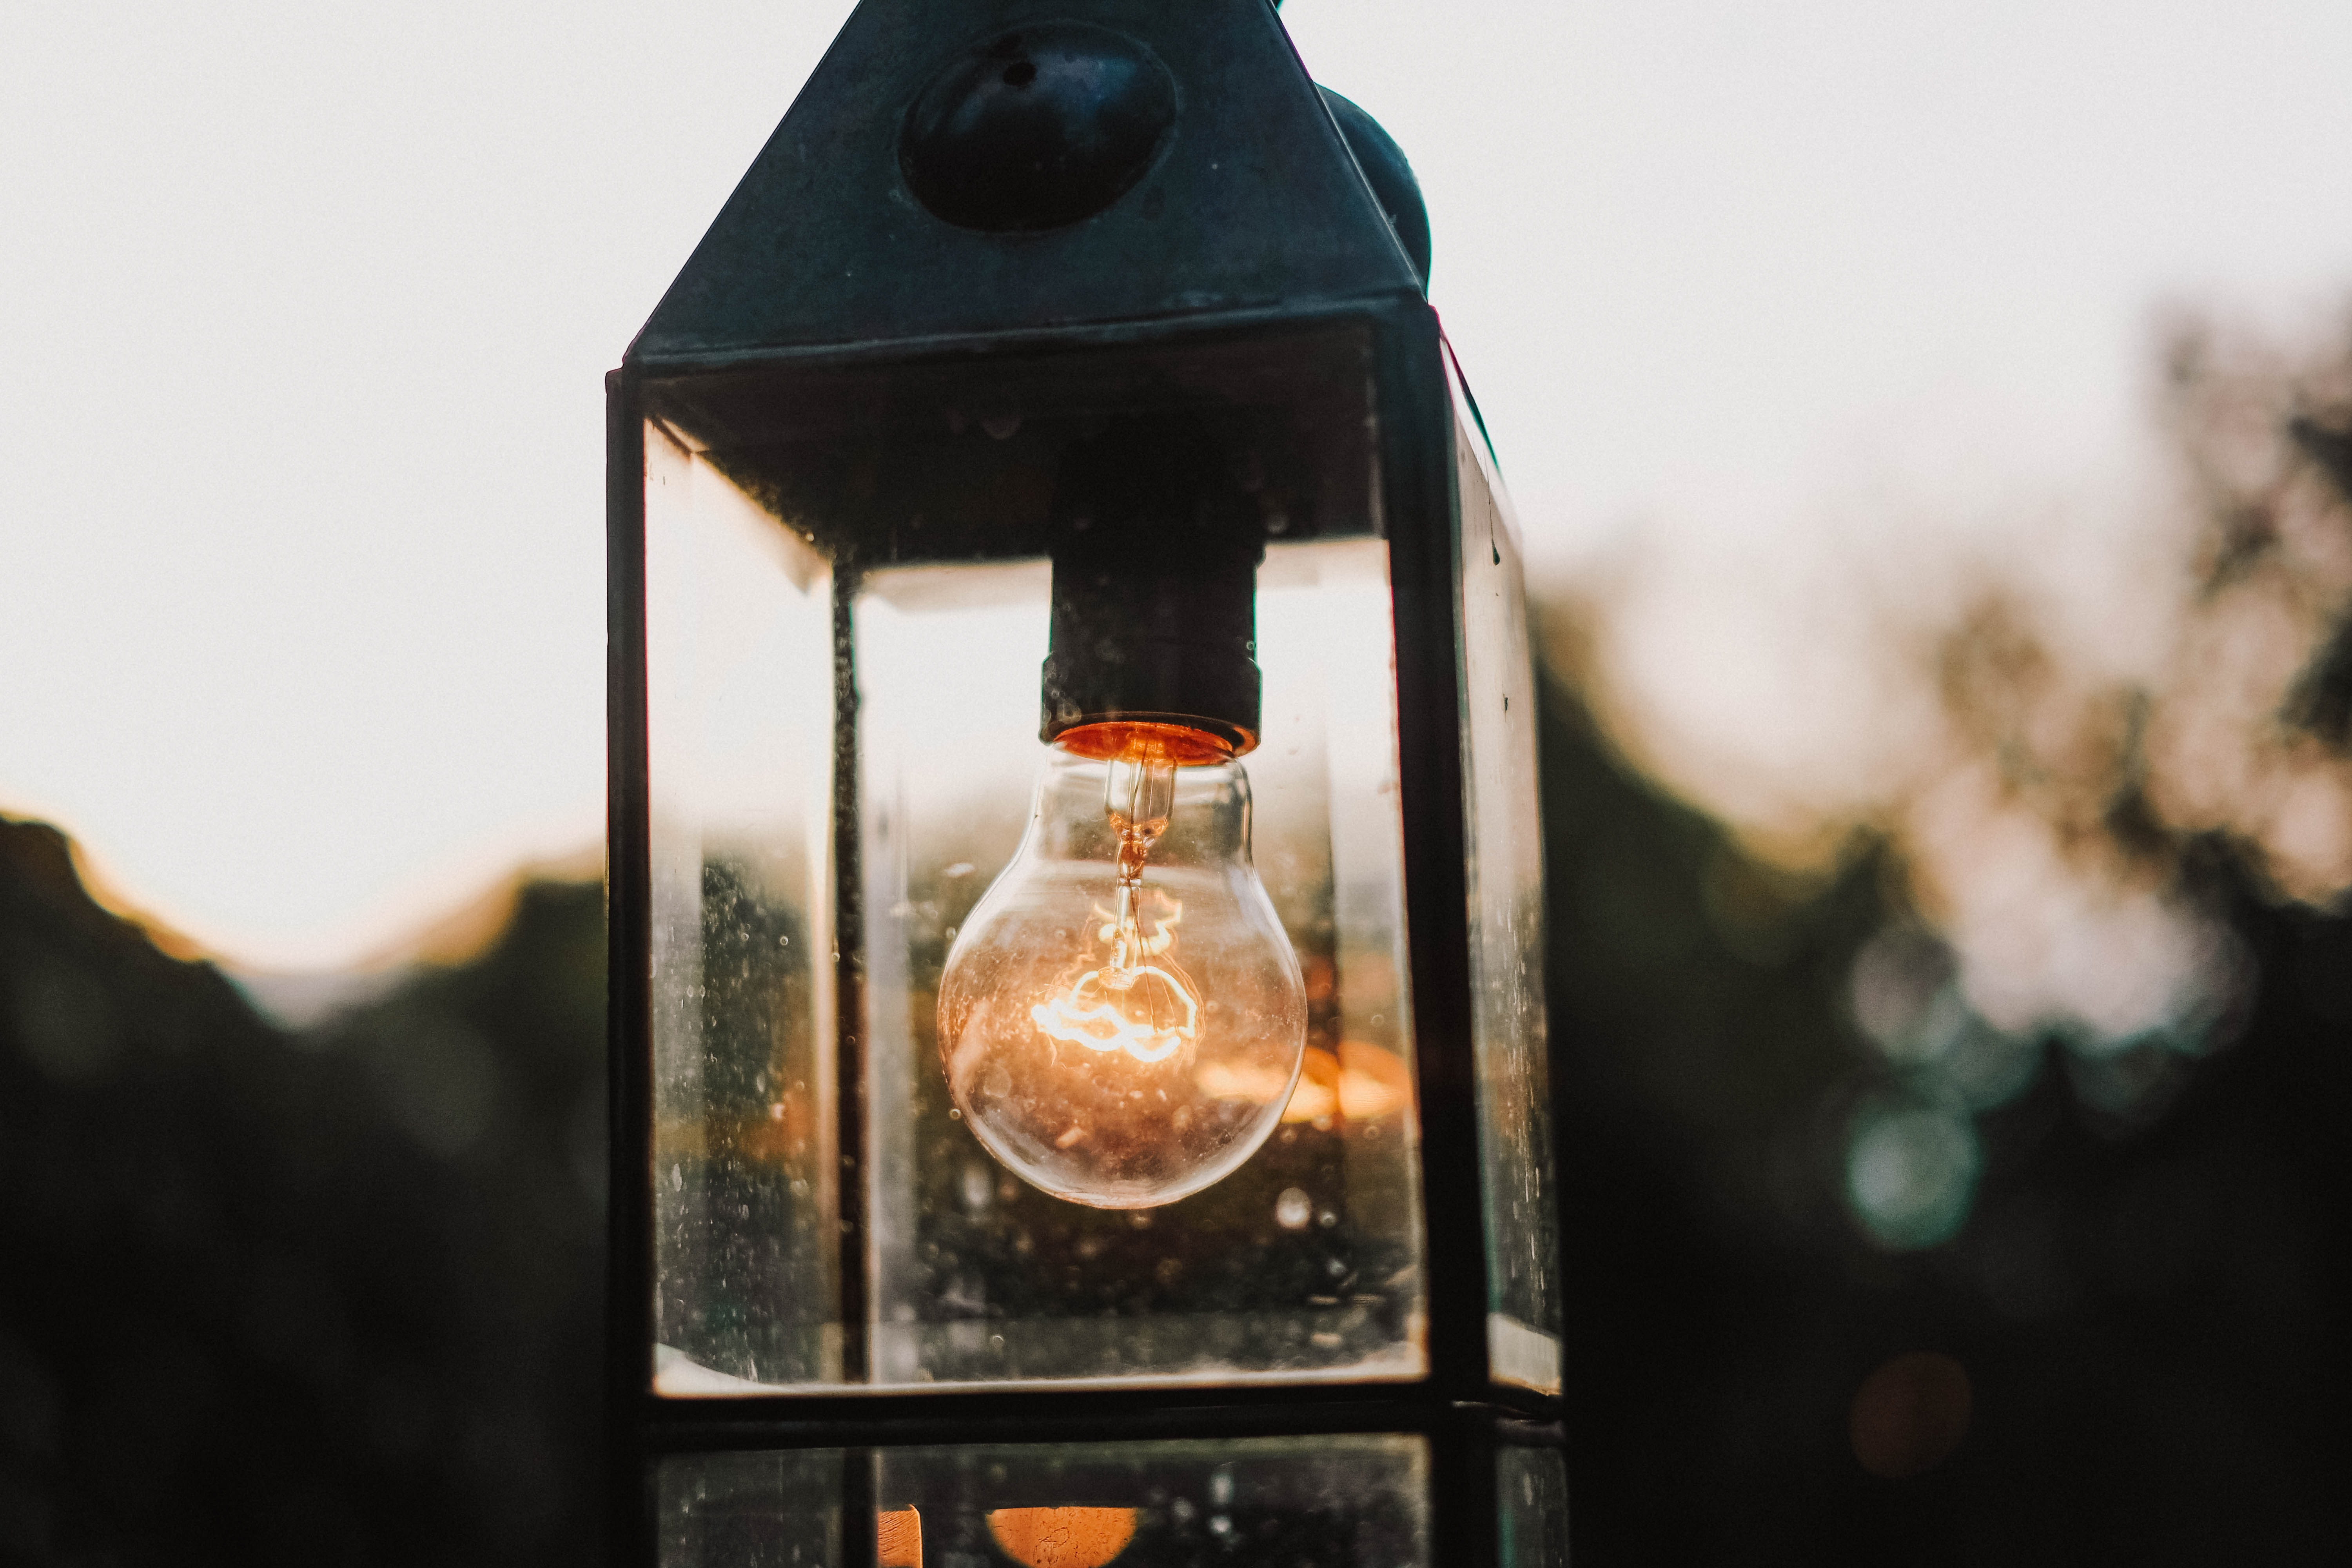
water, light, lighting, glass bottle, bottle, glass, photography, Transparent material, drink